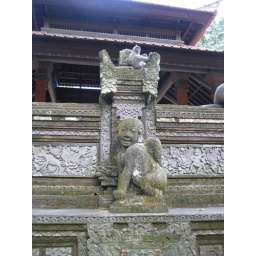
The holy monkey forest in Ubud; amazingly tranquil place, as long as you're not carrying foodstuffs.